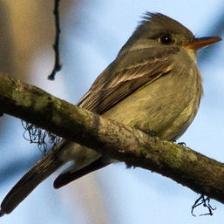
Species: GREATER PEWEE
Scientific name: CONTOPUS PERTINAX